Trawling

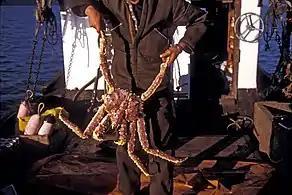
Red King Crab

Bottom trawling on soft bottoms stirs up bottom sediments, loading suspended solids into the water column. It is estimated that 21.87 gigatons of sediment from the sea floor is resuspended annually due solely to the activity of trawlers. For scale, the amount of sediment deposited into the ocean by all rivers in the world is estimated to be 17.8 to 20 gigatons annually. When the turbidity plumes from bottom trawlers are below a thermocline, the surface may not be impacted, but less visible impacts can still occur, such as persistent organic pollutant transfer into the pelagic food chain. Rototilling the sea floor and resuspending bottom sediment affects the nutrient levels and changes the entire chemistry of the ambient water, greatly reducing the photosynthesizing ability of plants and kelps while also impacting any animal living on the ocean floor. An article published in "New Zealand Journal of Marine and Freshwater Research" determined that the resuspended sediment creates anaerobic turbid conditions capable of killing scallop larvae that use the ocean floor as a habitat as they mature. The study also revealed that for filter feeders, despite there being more particulate matter in the water after a trawl, the protein per unit weight of sediment decreased, meaning they have to filter much more water for the same nutritional value. A 2021 study estimated annual carbon emissions from bottom trawling at almost 1.5 billion tonnes (about 3% of the world total) and recommended that more marine protected areas be established. Both the findings and the conclusions in the study have been scrutinized in more recent scientific works that do not come to the same conclusions as the mentioned study does.